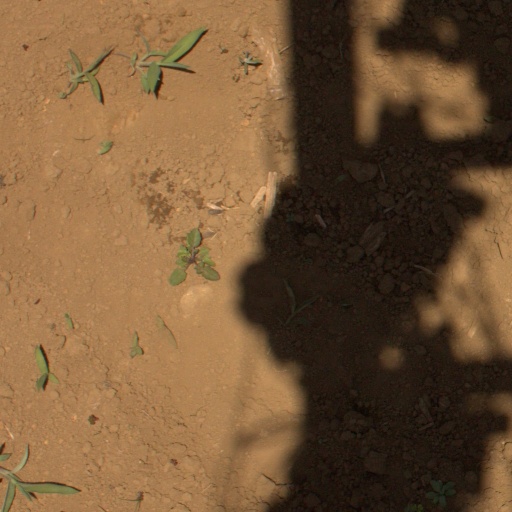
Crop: Jerusalem artichoke